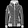
Label: Coat